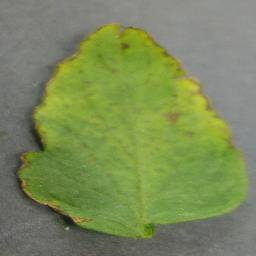
Label: Tomato___Tomato_Yellow_Leaf_Curl_Virus